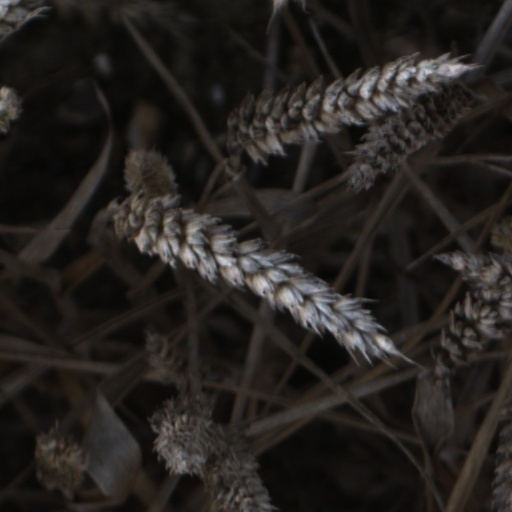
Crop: wheat